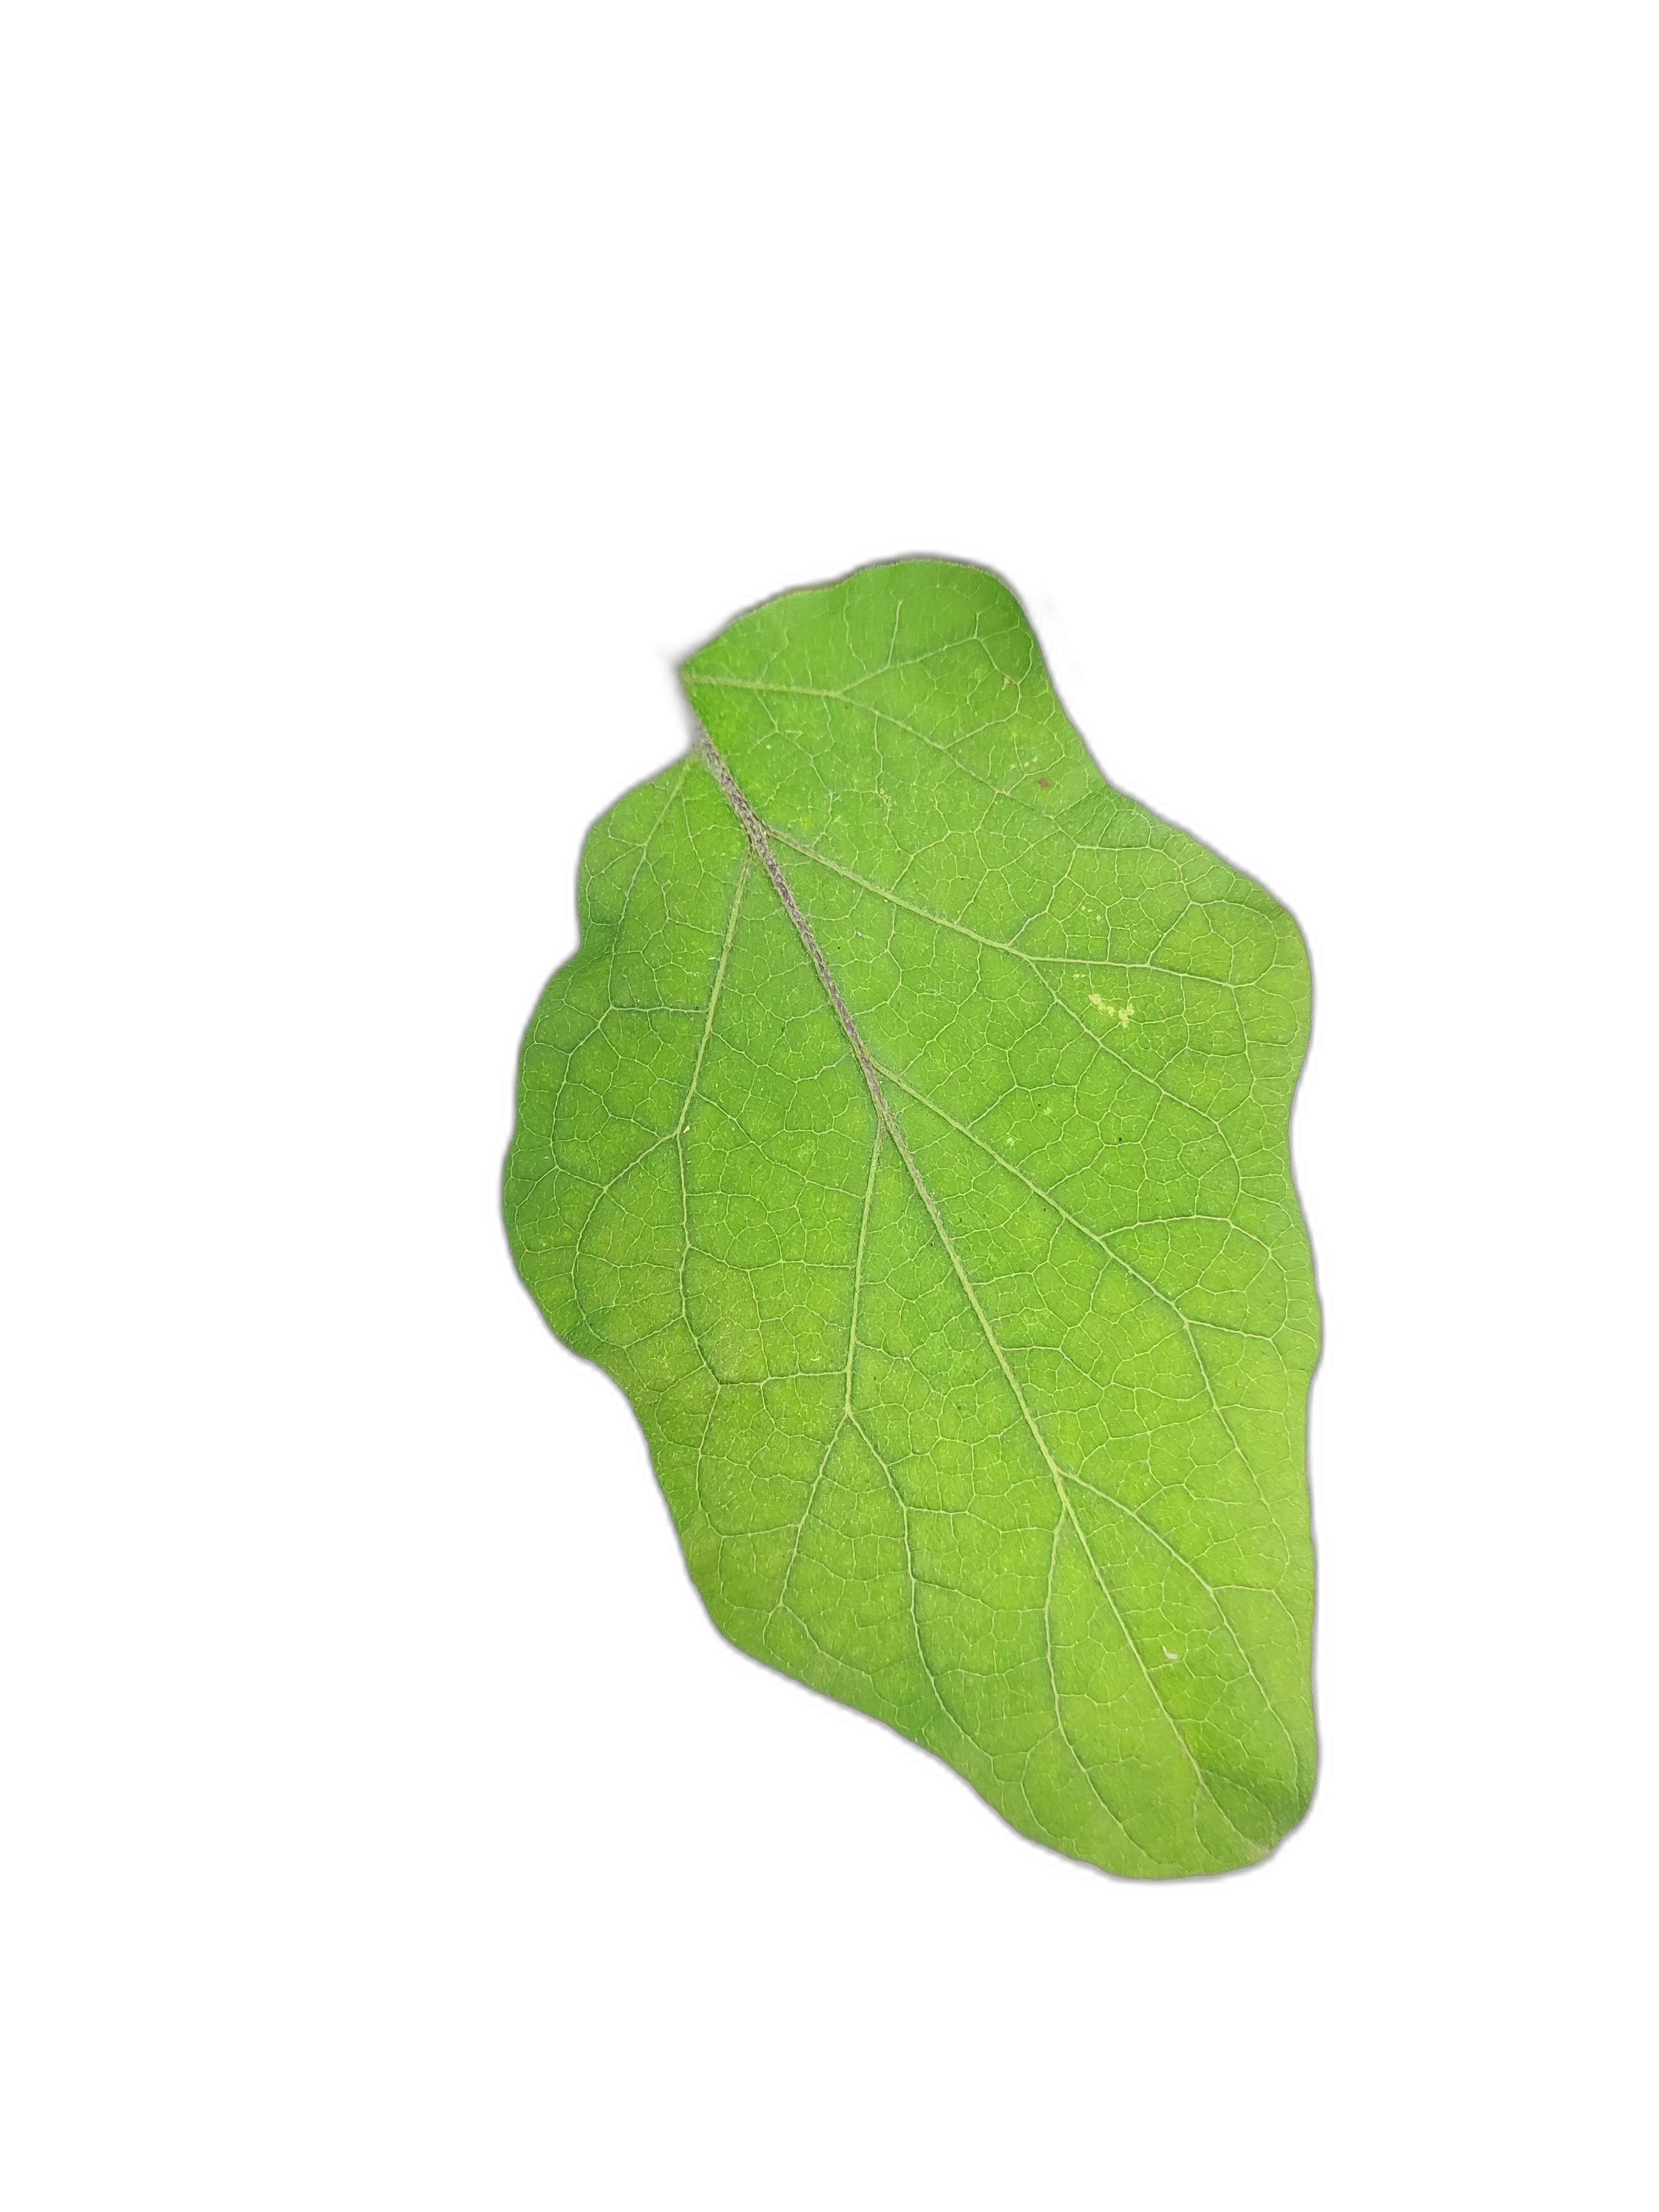
Label: Healthy Leaf